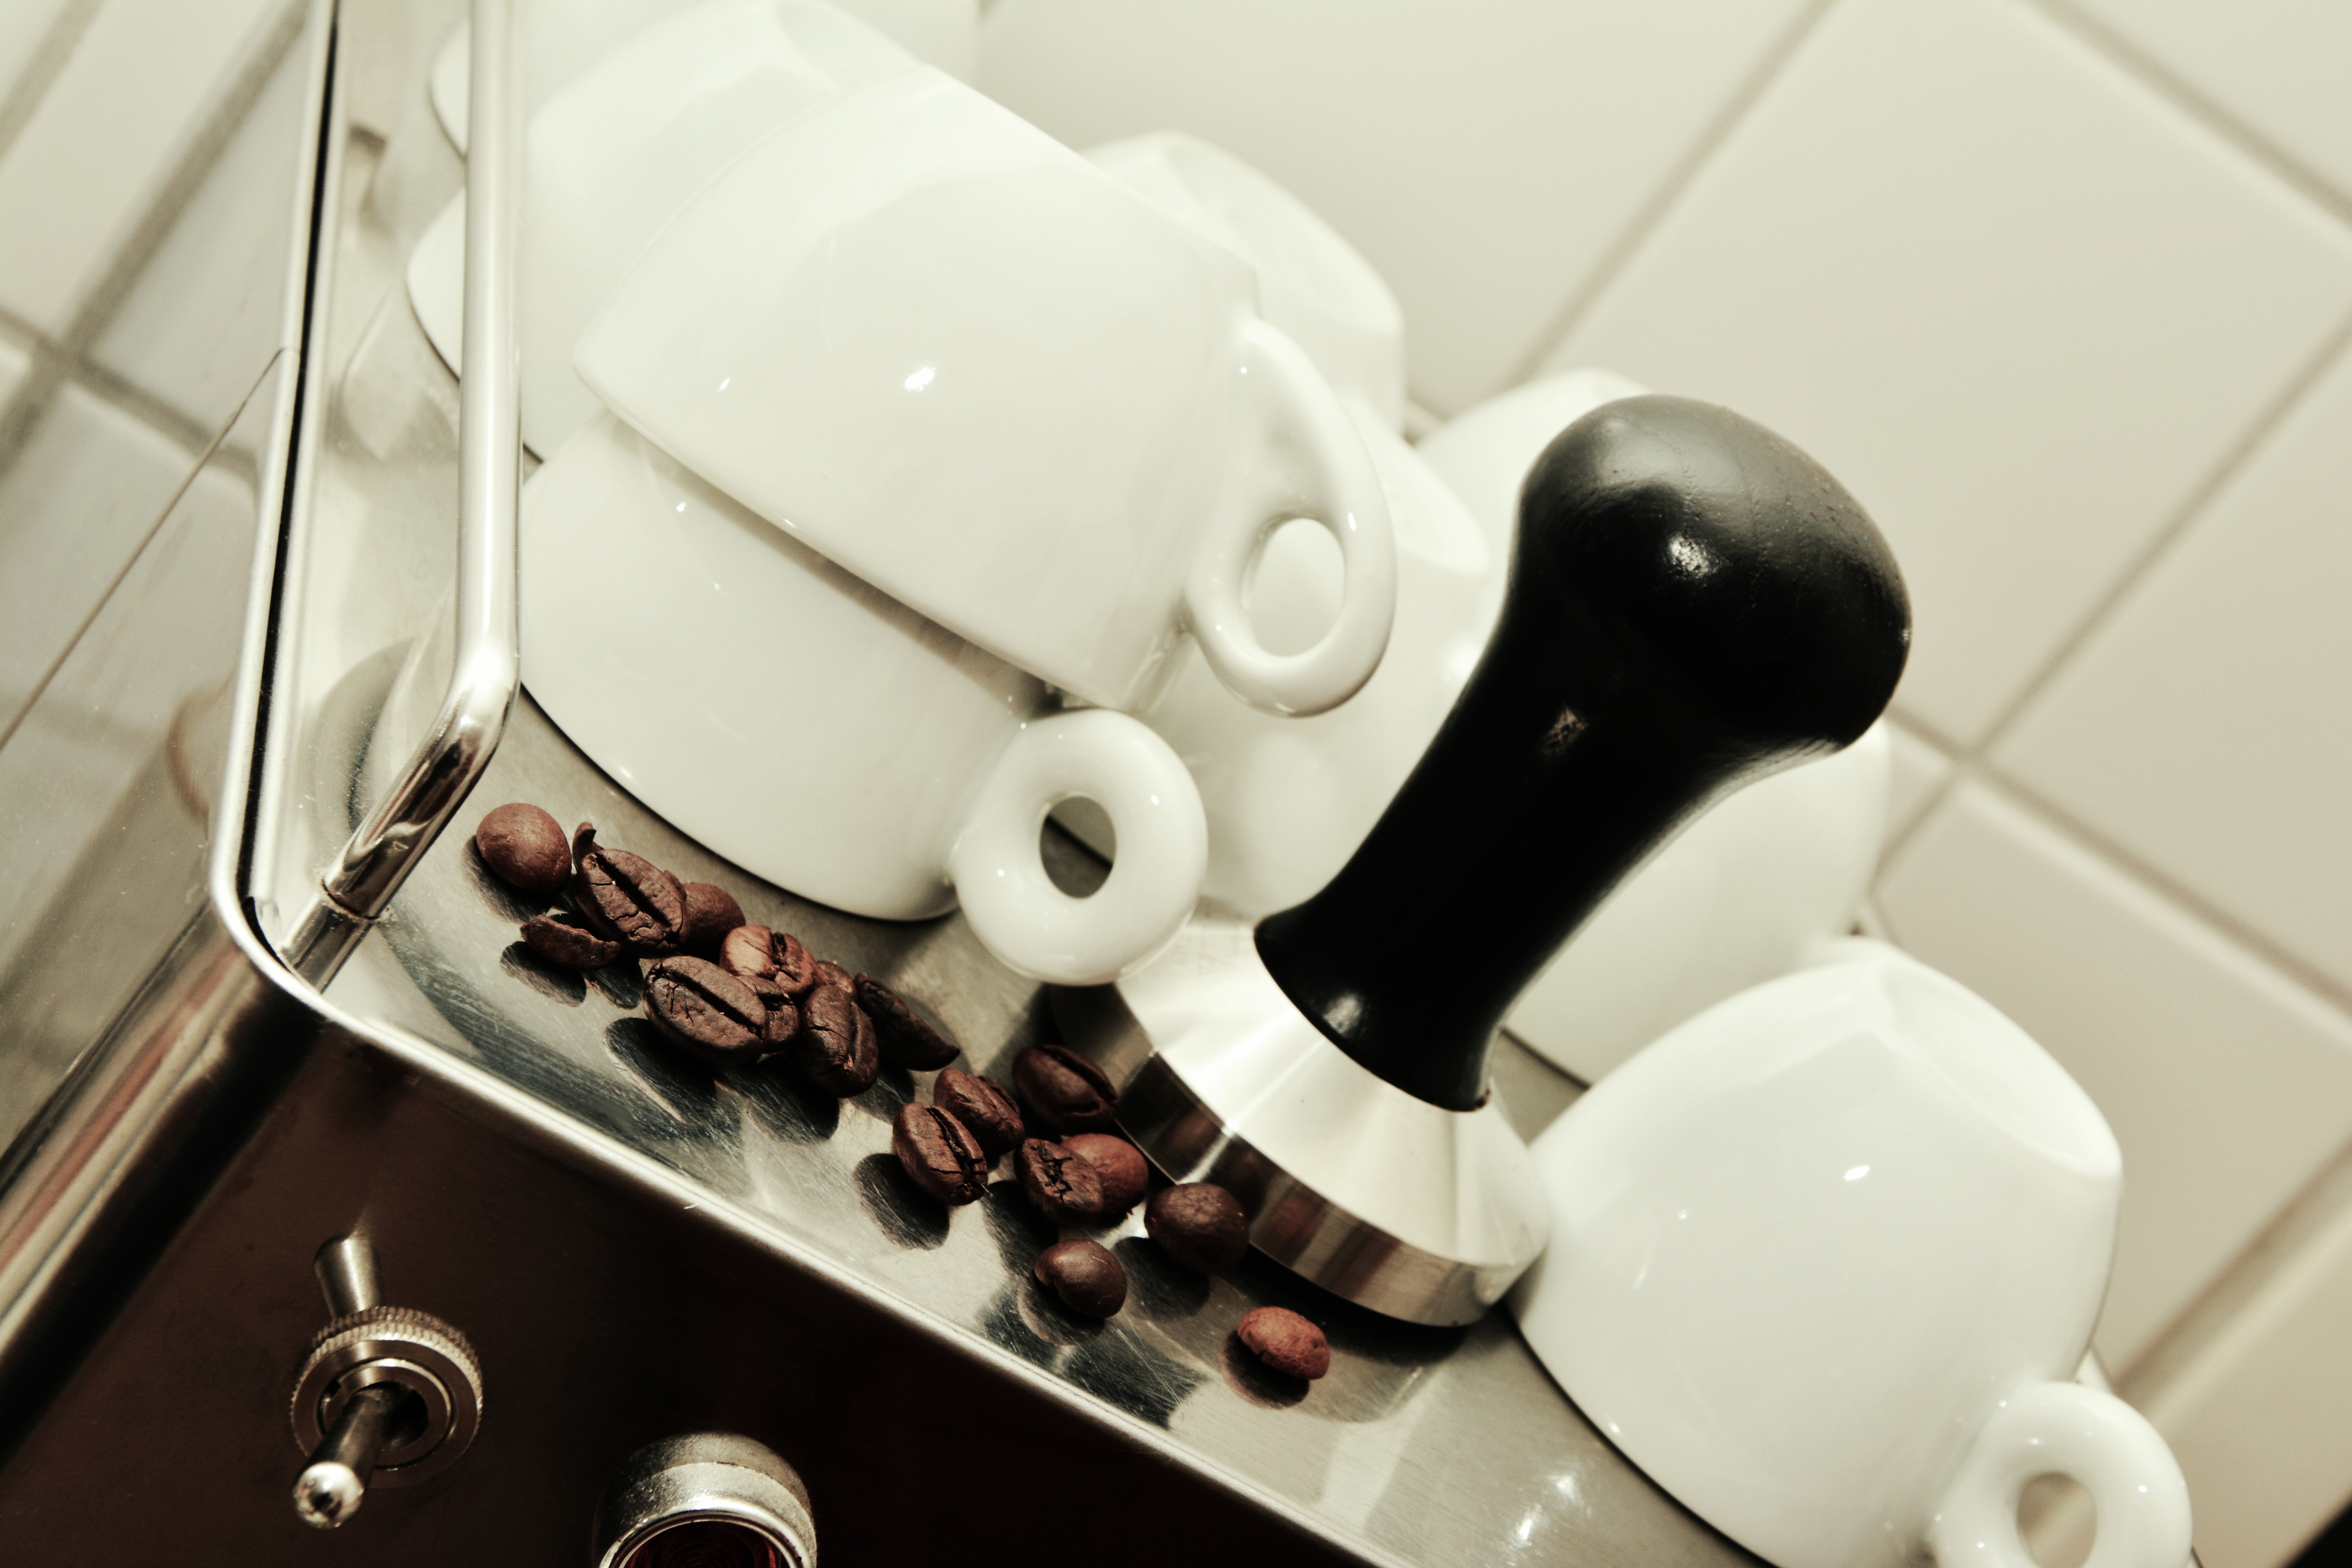
coffee, white, tea, aroma, black, espresso, toy, espresso machine, art, automatic, benefit from, coffee mugs, automatic coffee maker